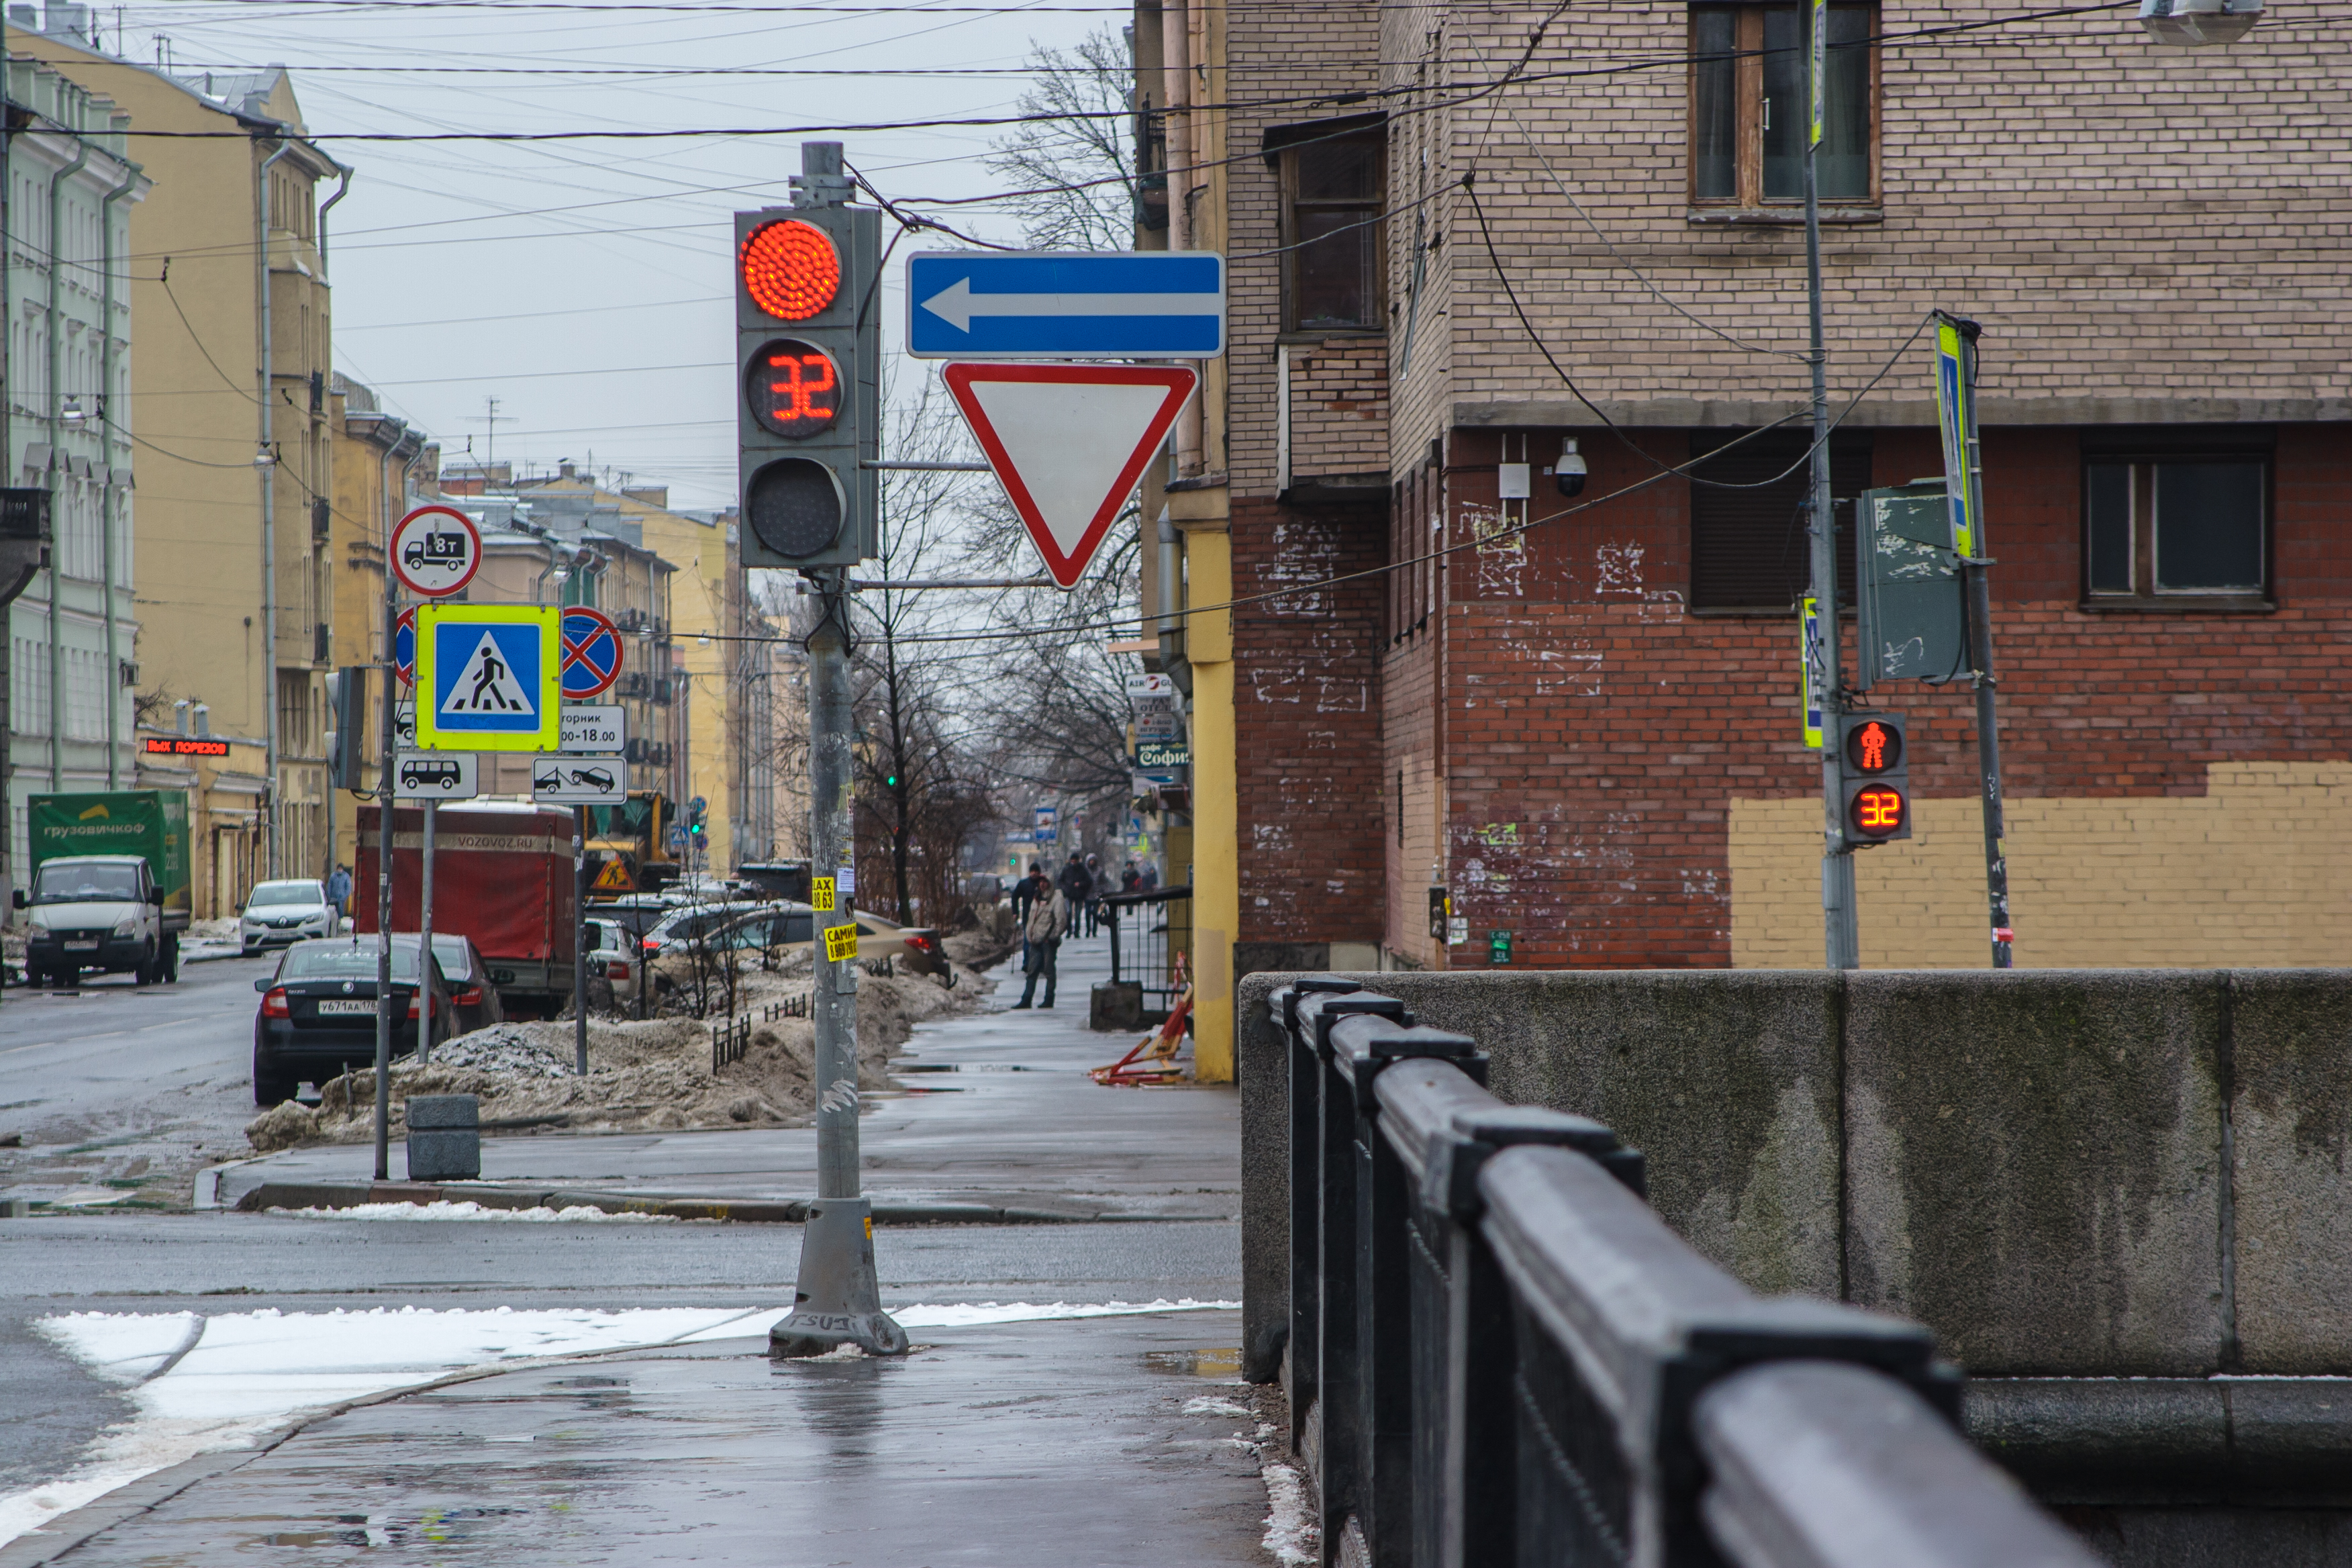
images, window, building, infrastructure, wheel, road surface, street light, tire, neighbourhood, asphalt, tree, sky, sidewalk, vehicle, thoroughfare, traffic sign, residential area, road, signaling device, city, metropolitan area, car, urban design, electricity, fence, urban area, street, plant, lane, traffic light, pedestrian, mixed use, signage, facade, light fixture, sign, house, winter, downtown, freezing, intersection, zebra crossing, suburb, precipitation, traffic, street sign, transport, handrail, curb, public utility, pedestrian crossing